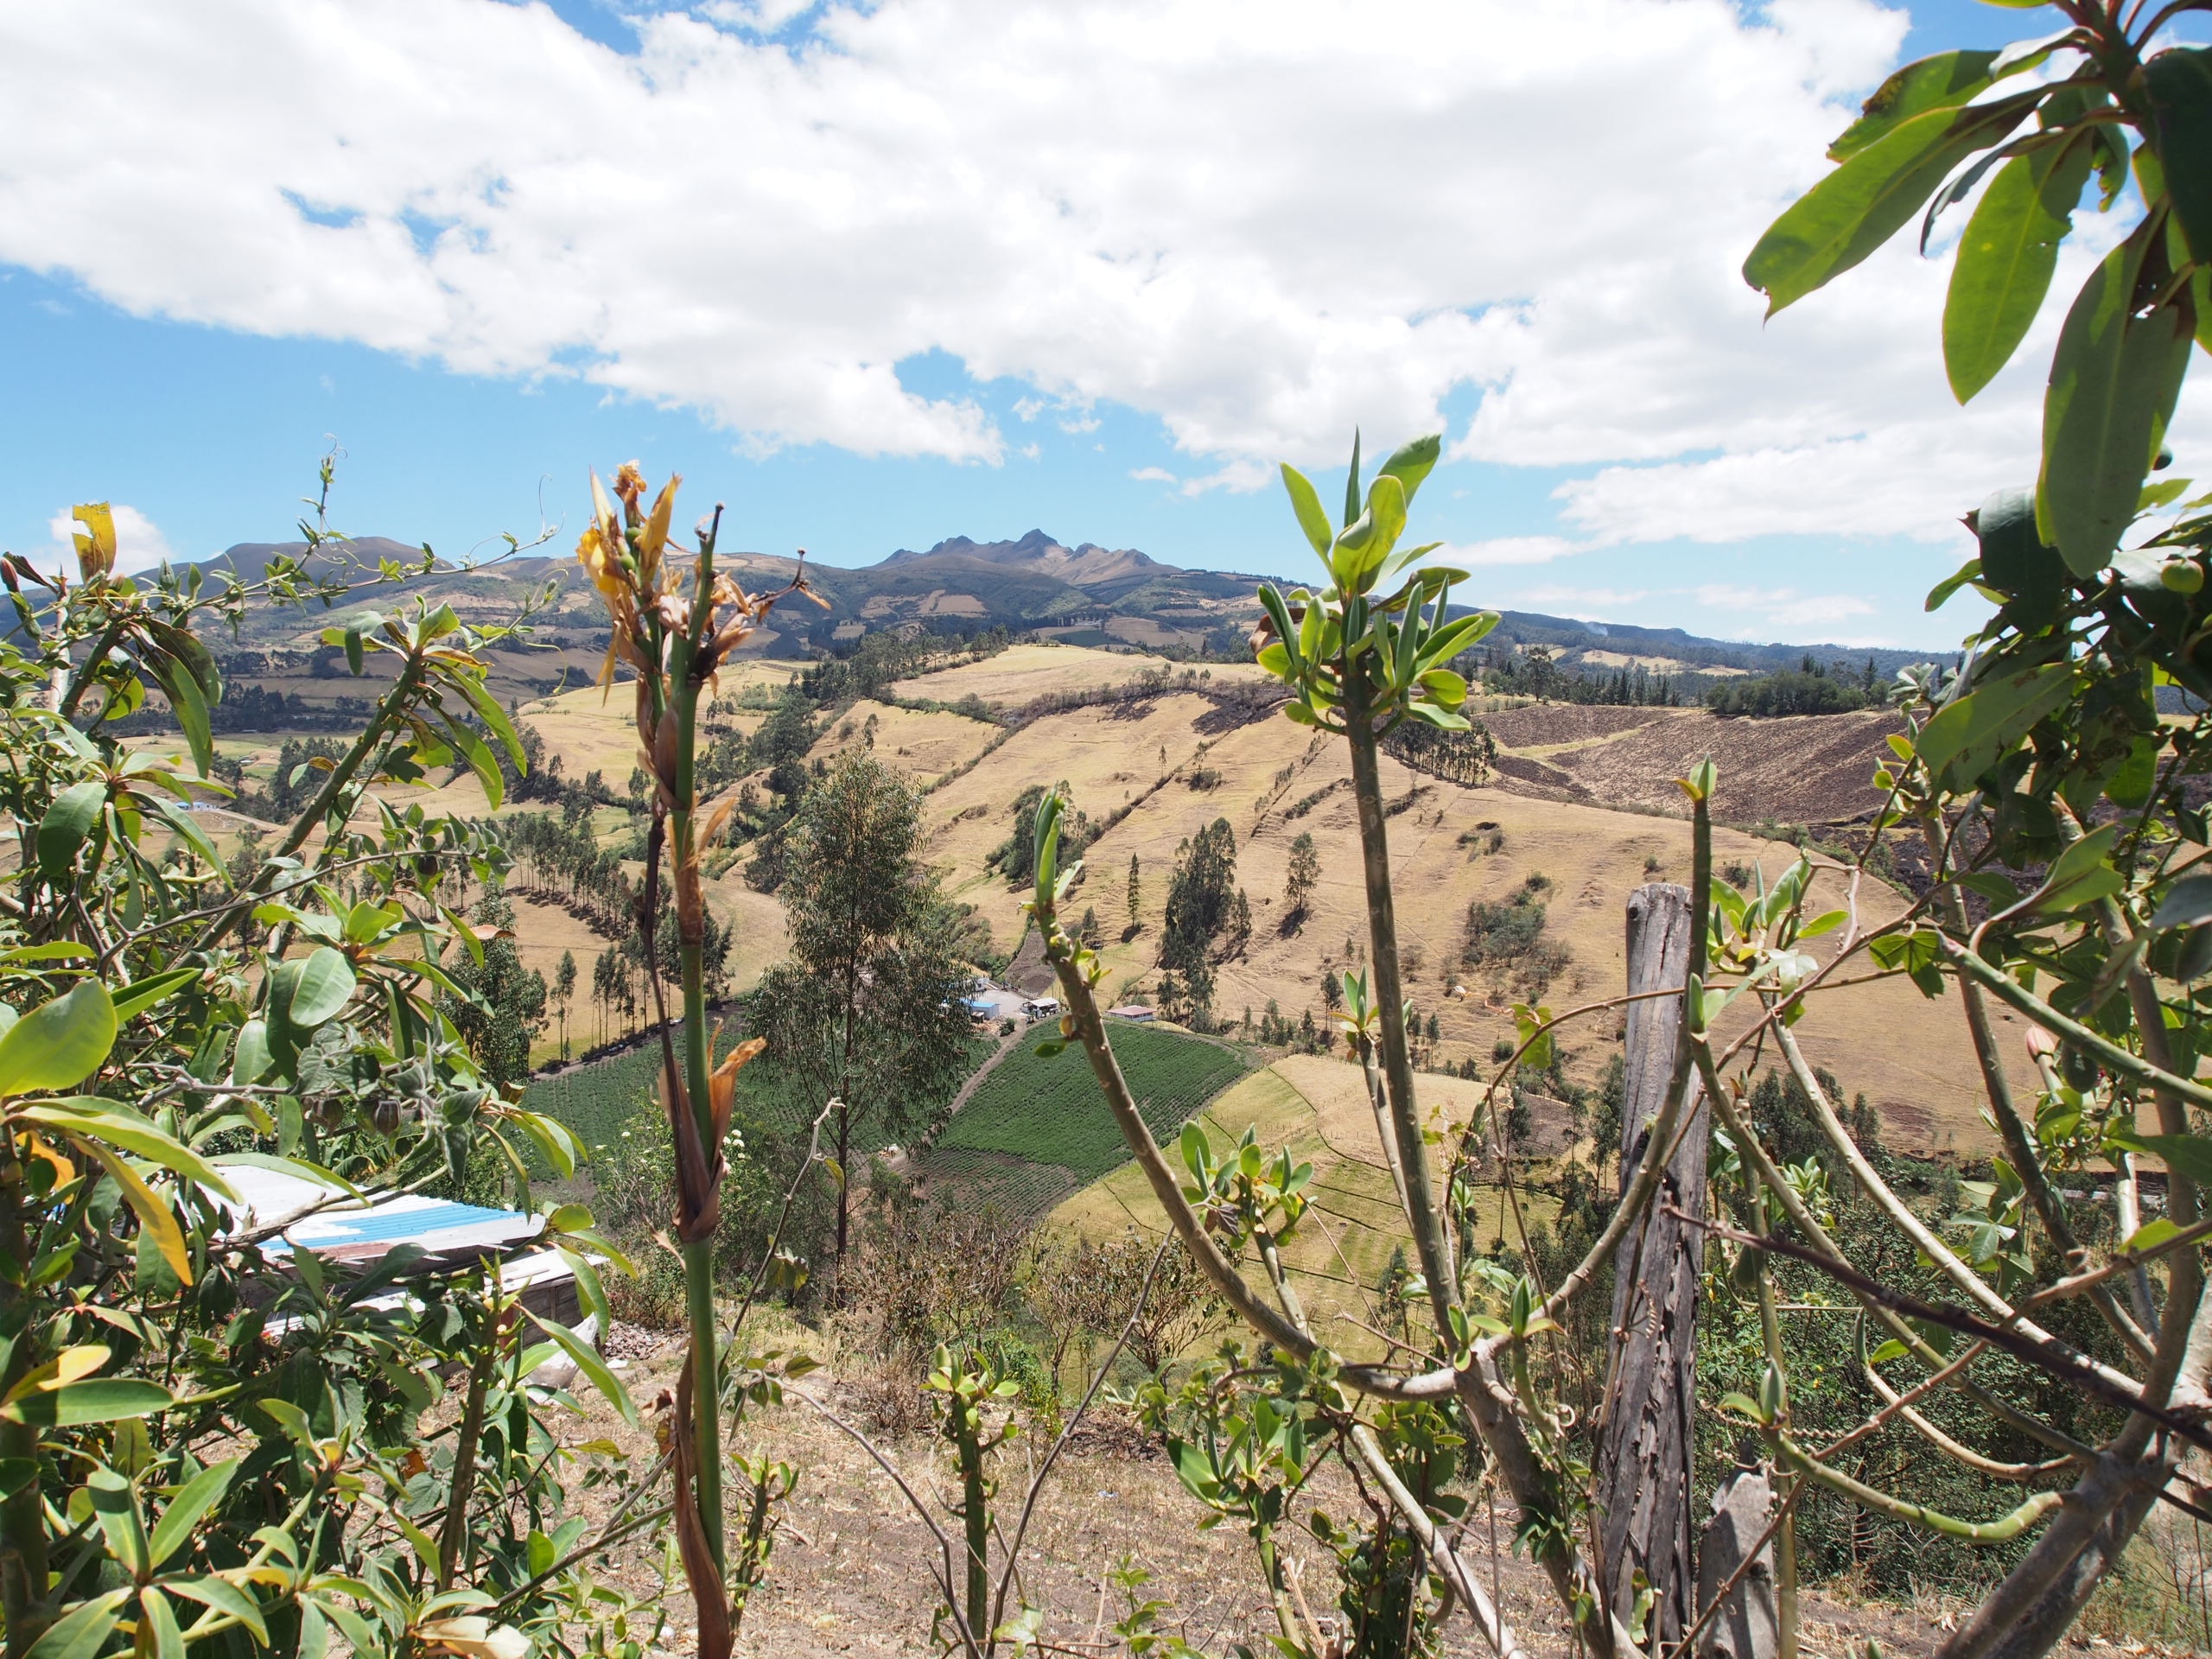
trail, flower, jungle, soil, botany, agriculture, flora, vegetation, plantation, ecosystem, arecales